Afon Brân

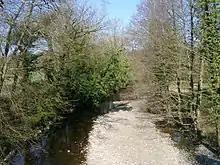
The Afon Brân

The Afon Brân is a tributary of the River Towy (or Welsh Afon Tywi) in mid Wales. Its headwaters rise in Irfon Forest in the northeastern corner of Carmarthenshire as the Cynnant Fawr and Afon Lwynor and the river assumes the name of Afon Brân at their confluence to the north of the village of Cynghordy. Its major tributary is the Afon Gwydderig which joins it at Llandovery. Other tributaries include the Nant Bargod, Cynnant Fach, Afon Gwyddon, Nant Hirgwm, Nant Cwm-neuadd, Bawddwr and Afon Crychan with its own minor tributary the Afon Dulais.